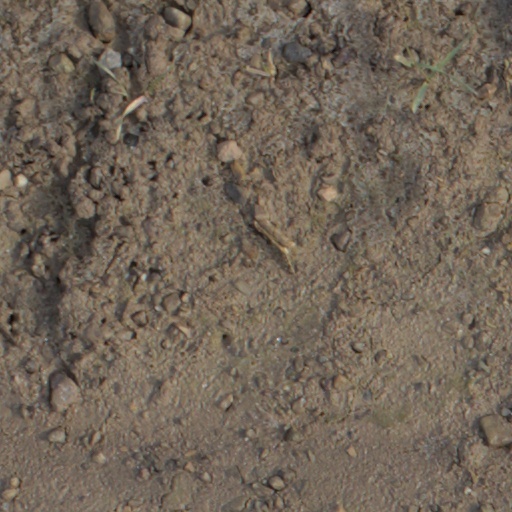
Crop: wheat